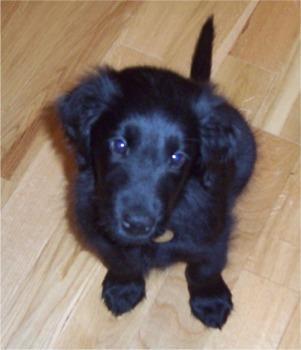
flat-coated_retriever